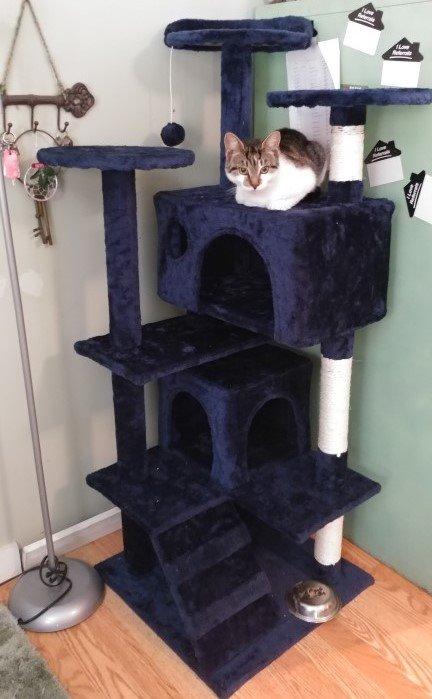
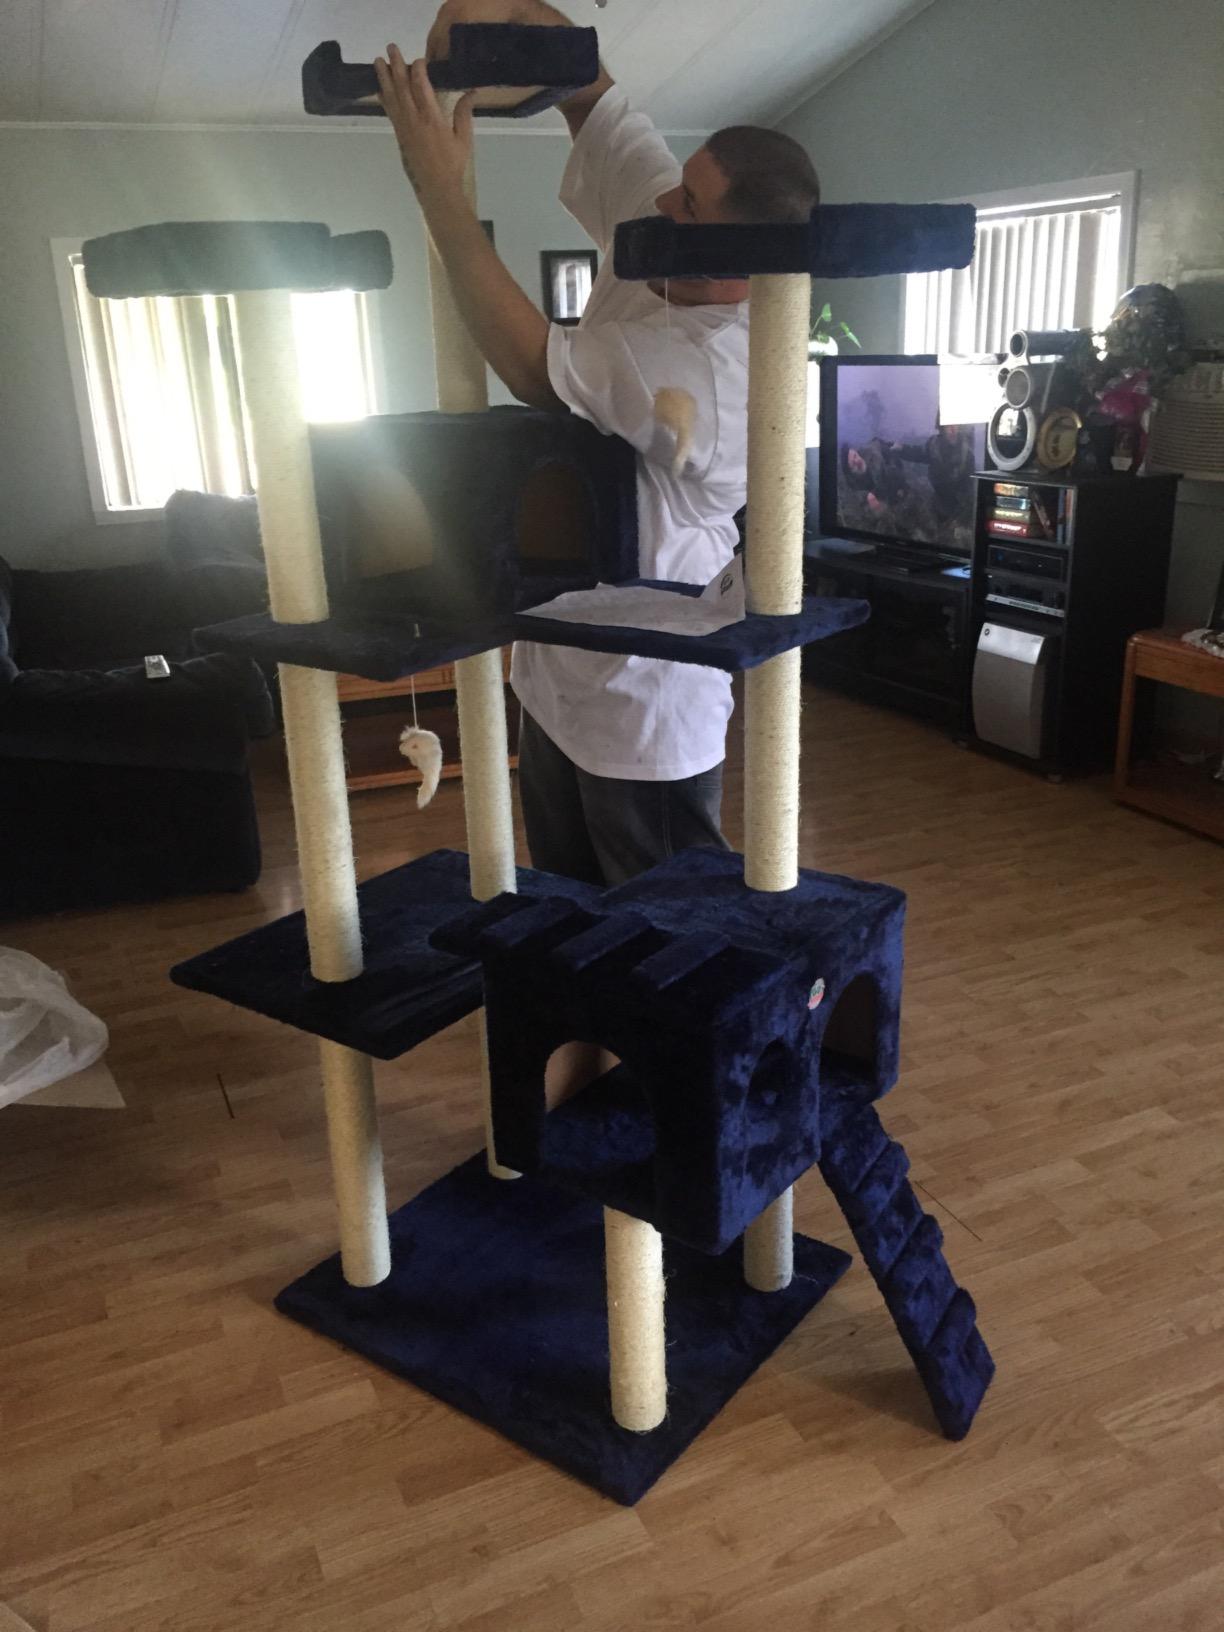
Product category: items_cat tree
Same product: no